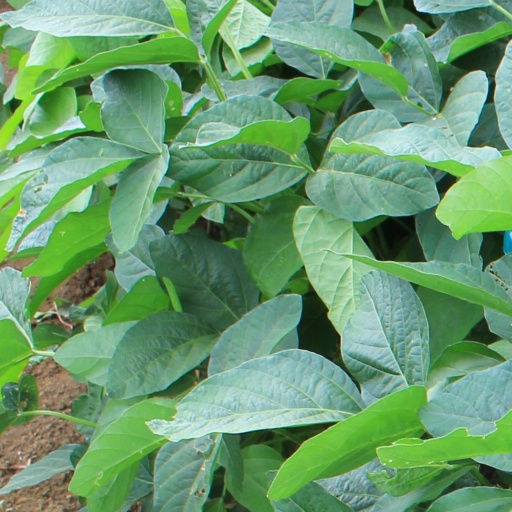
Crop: soybean